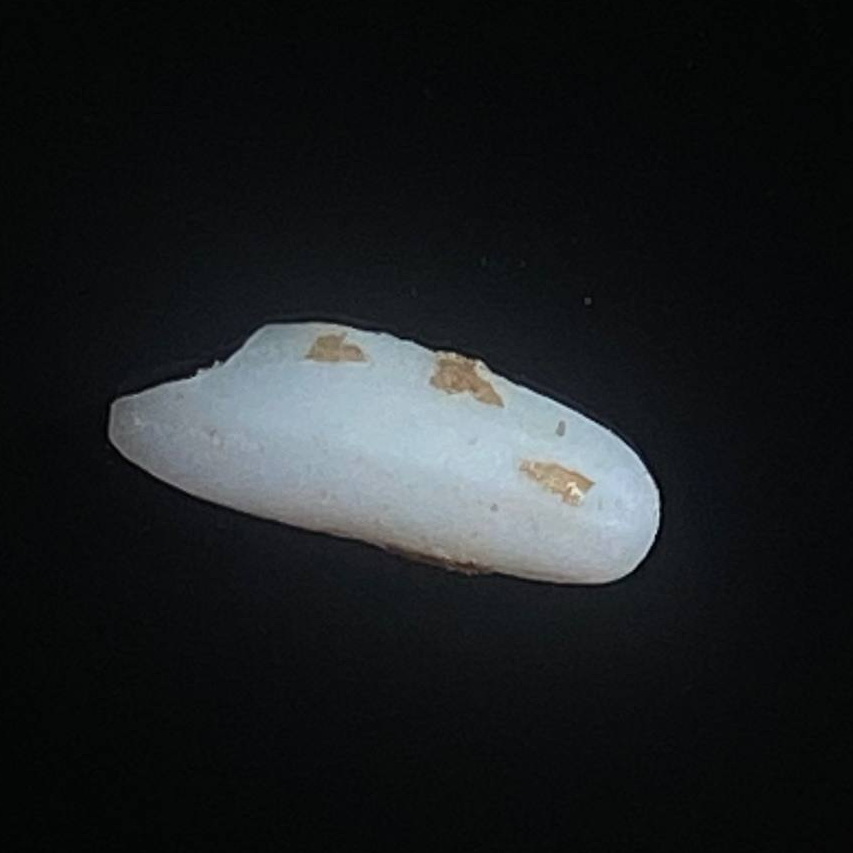
Rice variety: Lal_Binni